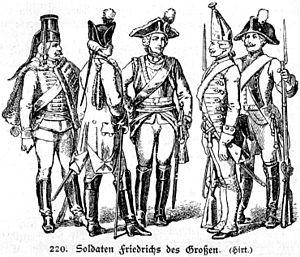
La bataille de Kesselsdorf eut lieu à l'ouest de Dresde, le 15 décembre 1745, au cours de la guerre de Succession d'Autriche. C'est une victoire des Prussiens sur les Saxons, acquise au prix du mitraillage de l'infanterie prussienne par les canons saxons.